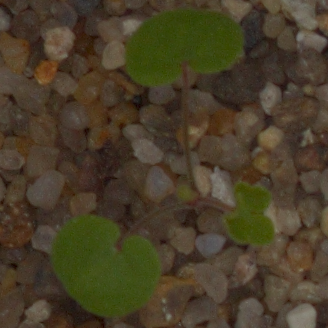
Label: smallflowered_cranesbill